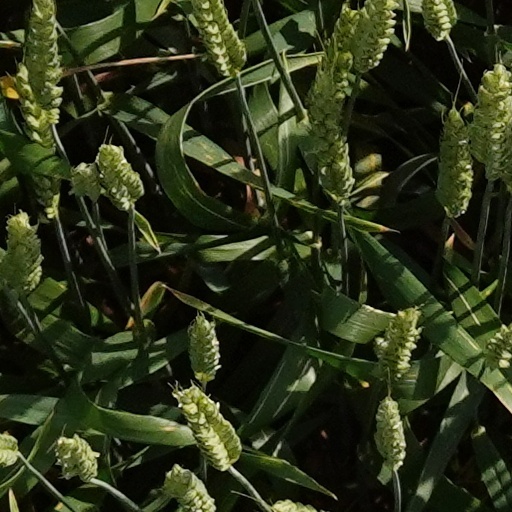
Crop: wheat